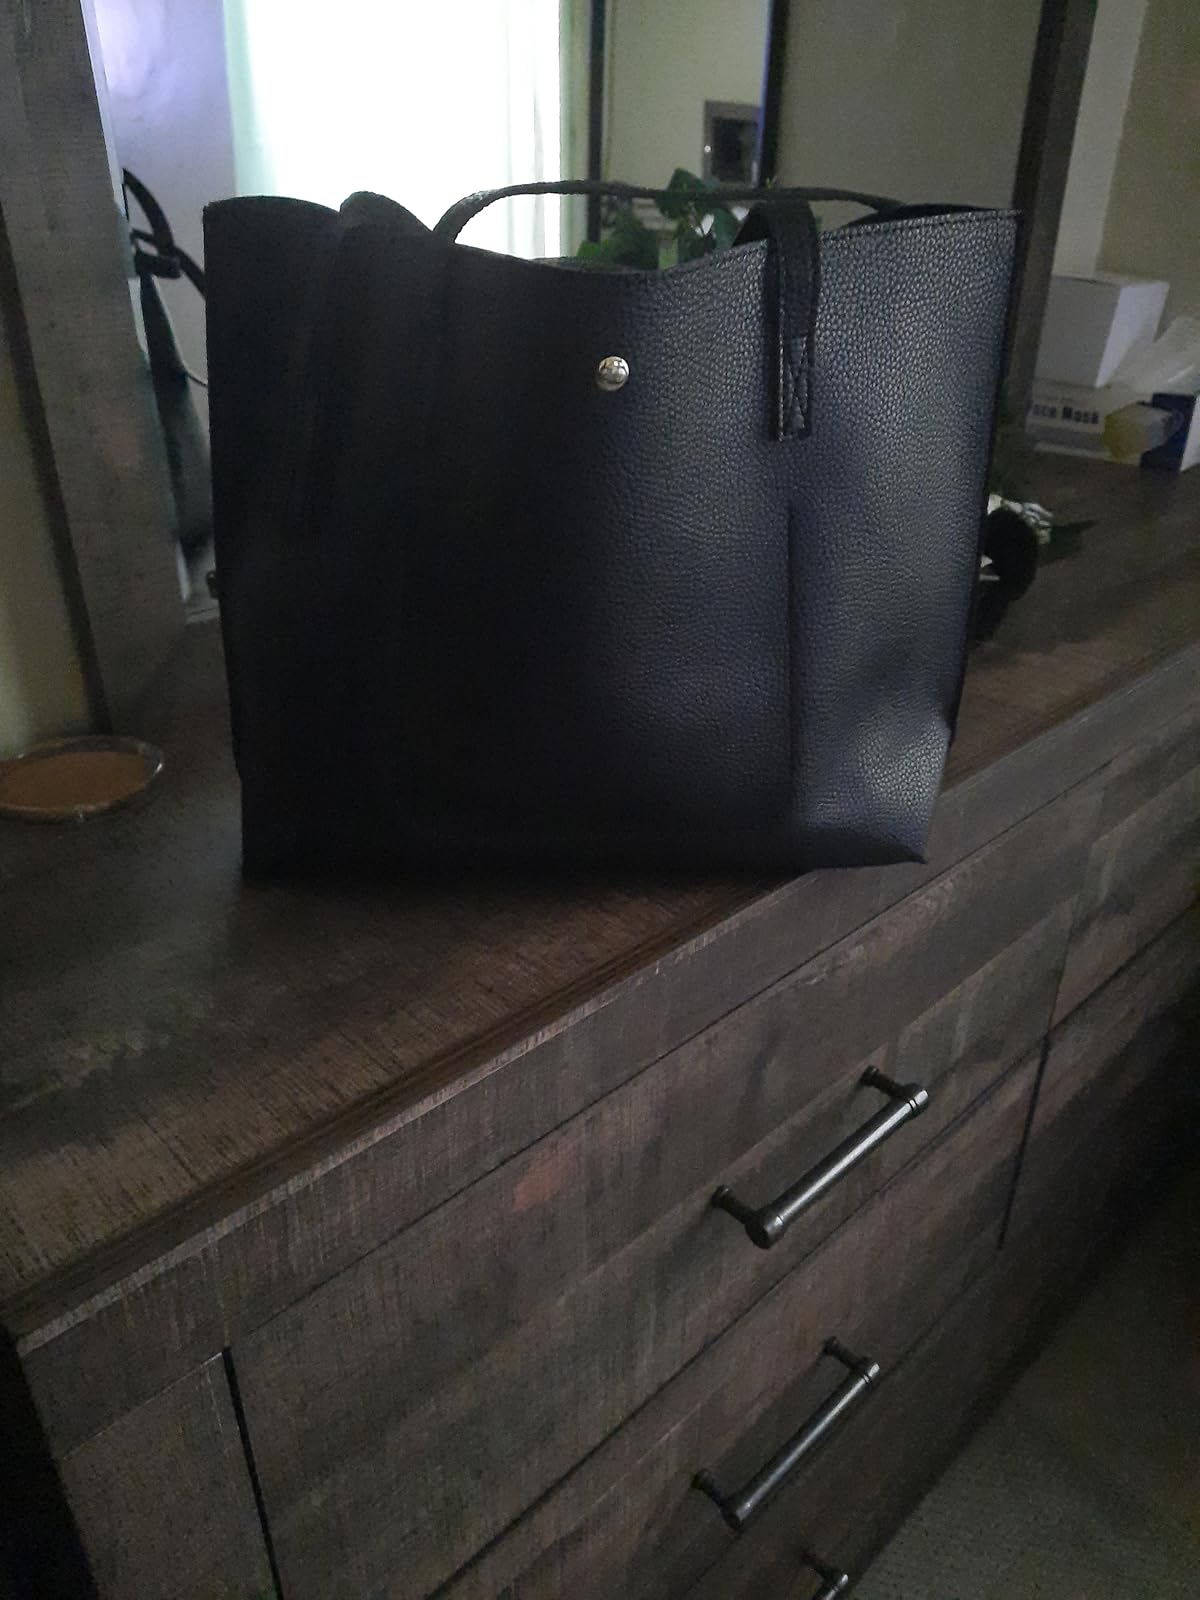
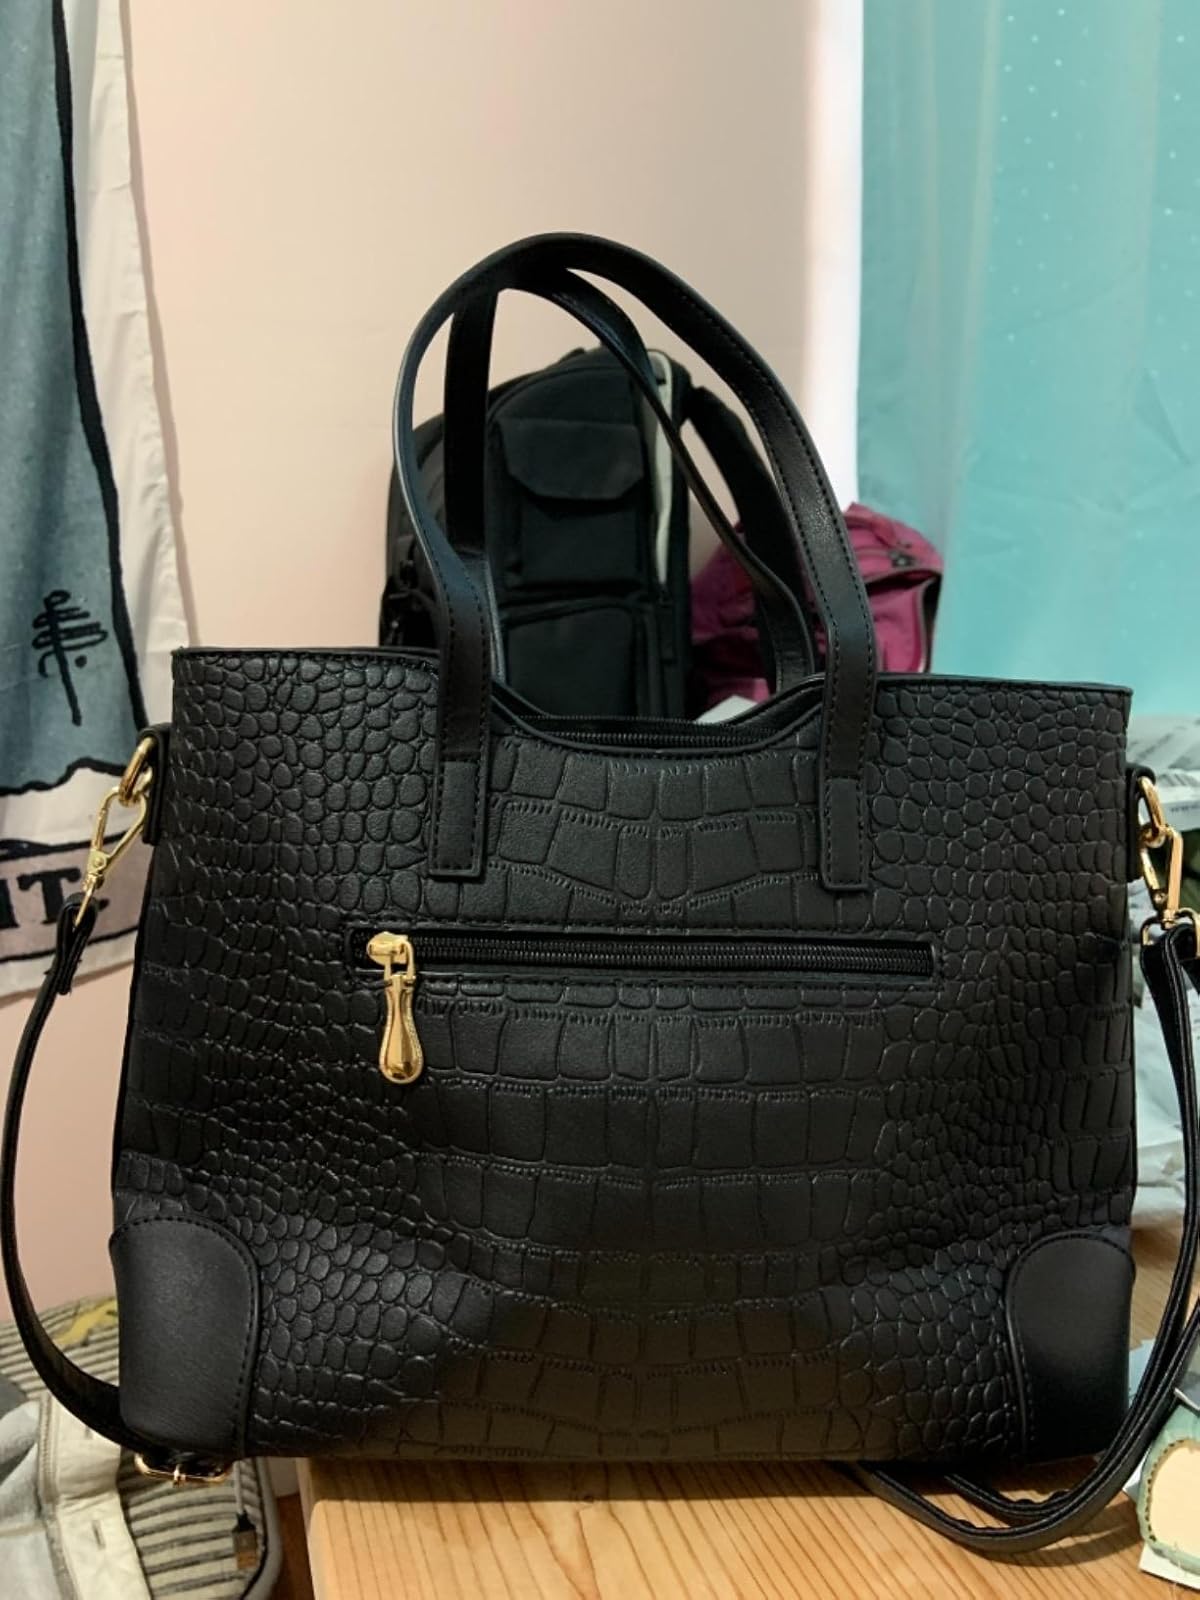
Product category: accessories_handbag
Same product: no